Banksia sessilis

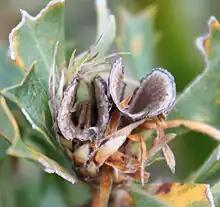
Side view of a bug, with green underside and brown back, inside an open follicle

The species is a prolific flowerer, and this, combined with the very high outcrossing rates, results in massive seed output. In one study, the average number of seeds produced per "B. sessilis" plant was 622, compared with an average of two for "B. dallanneyi". This exceptionally high fecundity can be understood as an adaption to regular bushfire. Most "Banksia" species can be placed in one of two broad groups according to their response to fire: "resprouters" survive fire, resprouting from a lignotuber or, more rarely, epicormic buds protected by thick bark; "reseeders" are killed by fire, but populations are rapidly re-established through the recruitment of seedlings. "B. sessilis" is a reseeder, but it differs from many other reseeders in not being strongly serotinous: the vast majority of seeds are released spontaneously in autumn, even in the absence of fire. The degree of serotiny is a matter of some contradiction in the scientific literature: it has been treated as 'serotinous', 'weakly serotinous' and 'non-serotinous'. Regardless of the terminology used, the massive spontaneous seed output of "B. sessilis" is its primary survival strategy, and is so effective the species has a reputation as an excellent coloniser. However, this strategy, together with its relatively long juvenile period, makes it vulnerable to overly frequent fire.